Jesuits and Nazi Germany

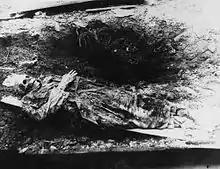
Exhumed body of Fr Edward Kosibowicz SJ, Father Superior at the site of the Massacre in the Jesuit monastery on Rakowiecka Street in Warsaw (1944).

According to Gill, "Delp's role was to sound out for [the group's leader] Moltke the possibilities in the Catholic community of support for a new, post-war Germany." Rösch and Delp also explored the possibilities for common ground between Christian and socialist trade unions. Lothar König, S.J., became an important intermediary between the Circle and bishops Gröber of Freiburg and Preysing of Berlin.